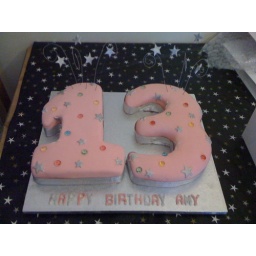
Thirteen shaped sponge cake covered in pink sugarpaste with silver stars and edible sugar diamonds and wire spray